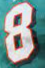
Number: 8